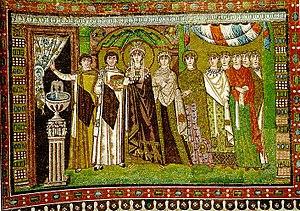
L’affaire dite des Trois Chapitres s’inscrit dans les efforts de Justinien pour réconcilier sur le plan religieux les parties orientale et occidentale de son empire en les persuadant que les décisions du concile de Chalcédoine étaient conformes à la christologie de l’école d’Alexandrie. En 544, il publia un édit en trois chapitres, le premier condamnant Théodore de Mopsueste, les deux autres condamnant les écrits jugés pro-nestoriens de Théodoret de Cyr et la lettre adressée par l’évêque d’Édesse, Ibas, à Mari. Cet édit n’eut d’autre résultat que de mécontenter à la fois Rome, les milieux chalcédoniens et les monophysites. Devant l’échec de ses tentatives de persuasion, Justinien convoqua un concile œcuménique qui, sous la pression de l’empereur, finit par condamner les Trois Chapitres. Toutefois, les décisions du concile provoquèrent une grande hostilité dans les provinces que Justinien venait de reconquérir alors que les monophysites, plus divisés que jamais, campaient sur leurs positions.